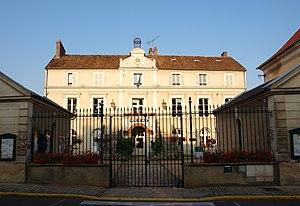
Égreville (Seine-et-Marne, France)